Lev Biryuk

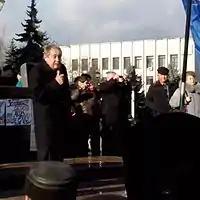
Lev Biryuk in 2013

A member of the People's Movement of Ukraine (Rukh):